Hanseatic League

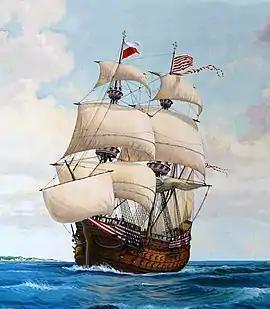
Modern, faithful painting of the "Adler von Lübeck" – the world's largest ship in its time

The development of transatlantic trade after the discovery of the Americas caused the remaining contours to decline, especially in Bruges, because it centered on other ports. It also changed business practice to short-term contracts and obsoleted the Hanseatic model of privileged guaranteed trade.